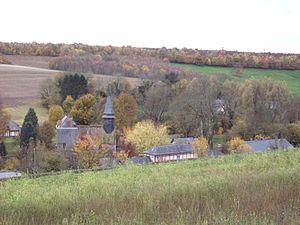
Vue de Lorleau depuis la route menant au Tronquay.
Lorleau est une commune française située dans le département de l'Eure, en région Normandie.